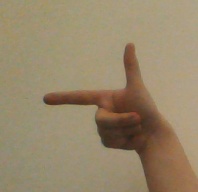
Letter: yaa